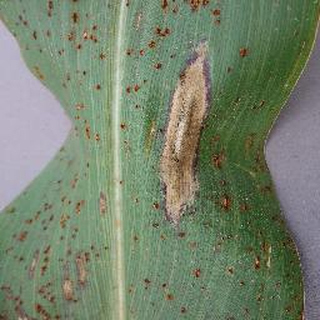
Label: corn_northern_leaf_blight